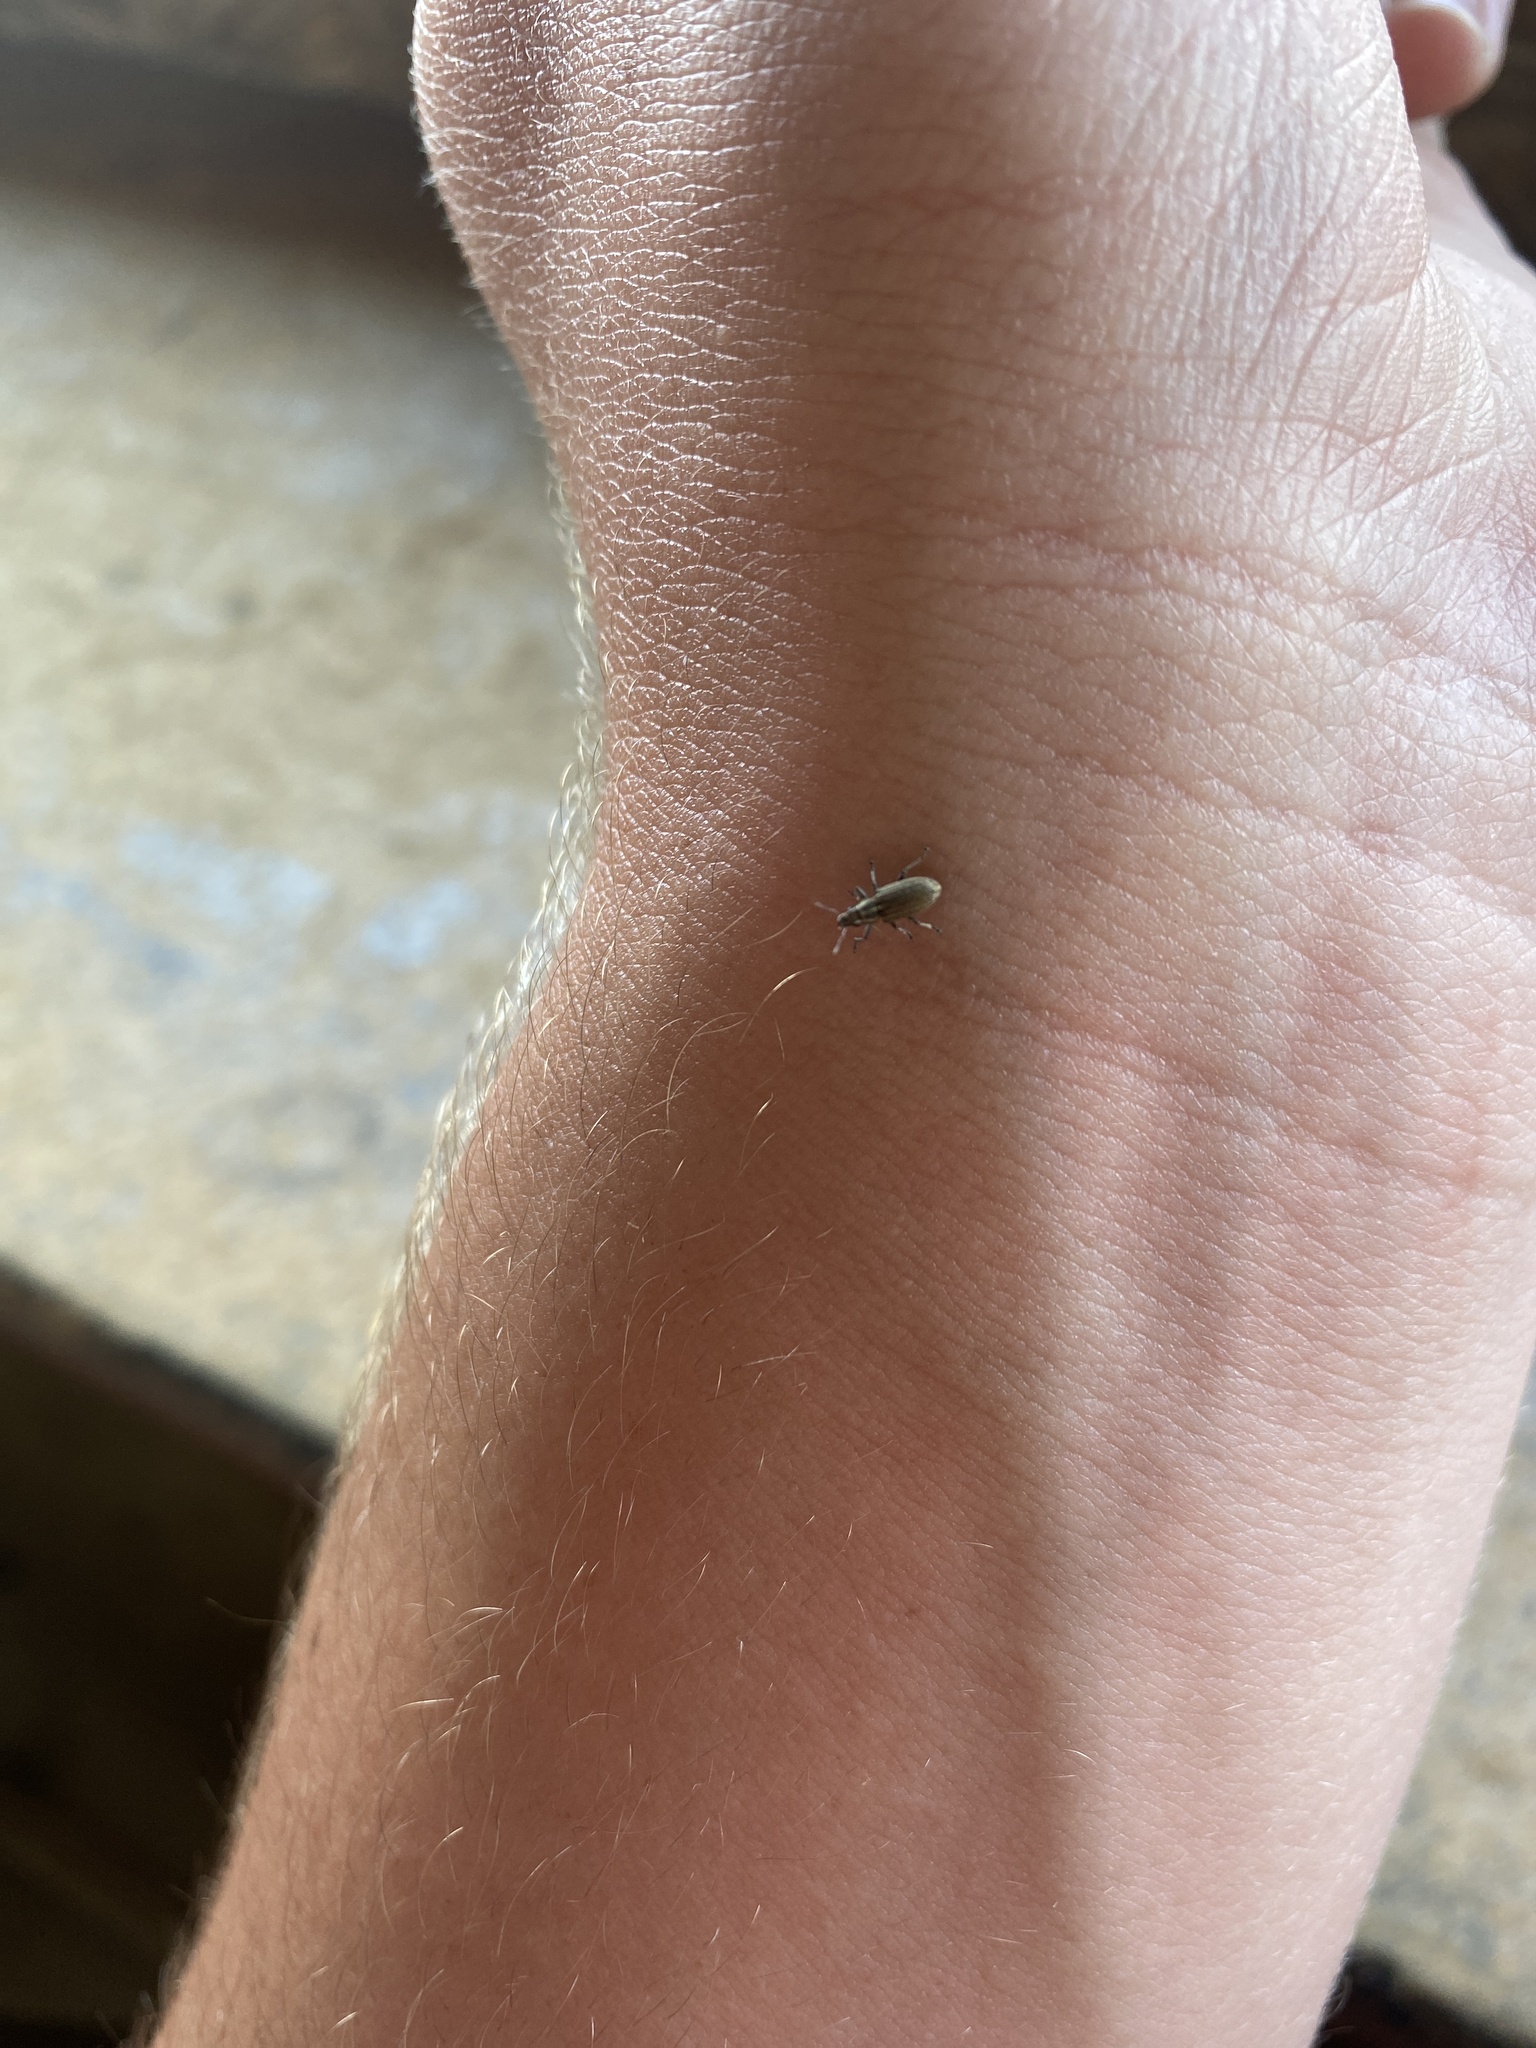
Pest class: pea_leaf_weevil